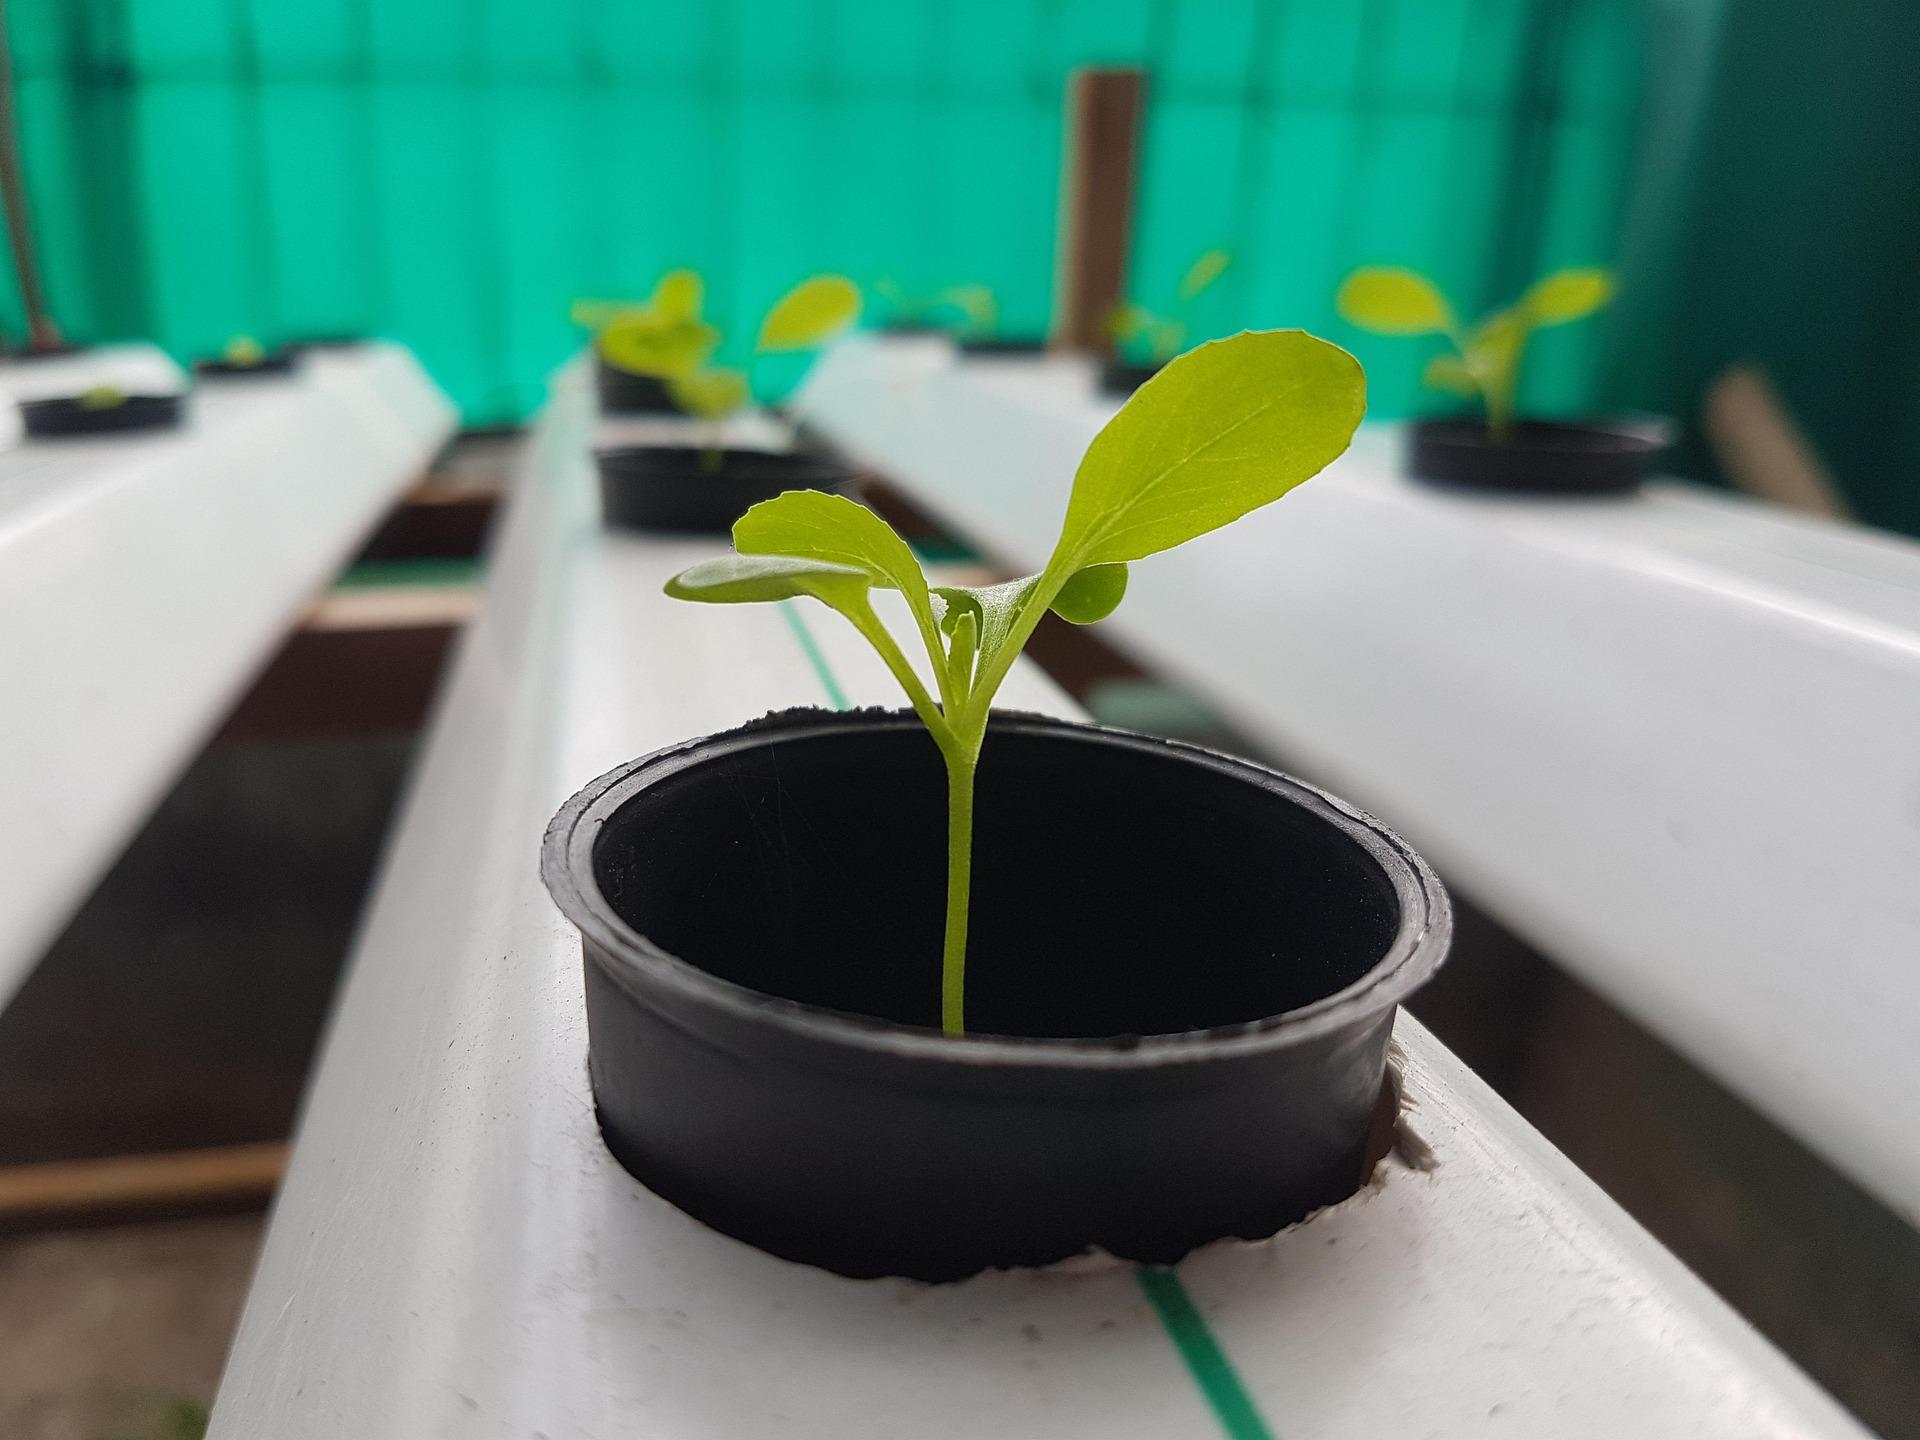
Mmea mchanga uwezekano mkubwa iwe aina ya mboga ukiwa umepandwa kwenye mfuma mpya wa kilimo wa hidroponiki. Una majani ya kiani kibichi. Umewekwa ndani ya kikombe cheusi kidogo ambacho kimeingizwa kwenye bomba jeupe.